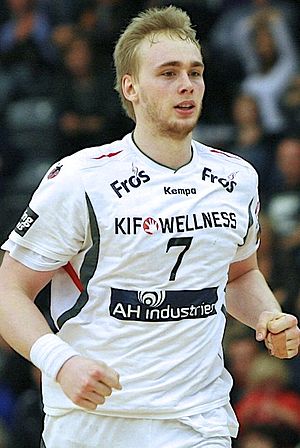
René Toft Hansen
Rene Toft Hansen i kamp for KIF Kolding i 2009.
Rene Toft Hansen er en dansk håndboldspiller der spiller for den portugisiske klub S.L. Benfica som stregspiller. Han fik debut for Danmarks håndboldlandshold i 2005.